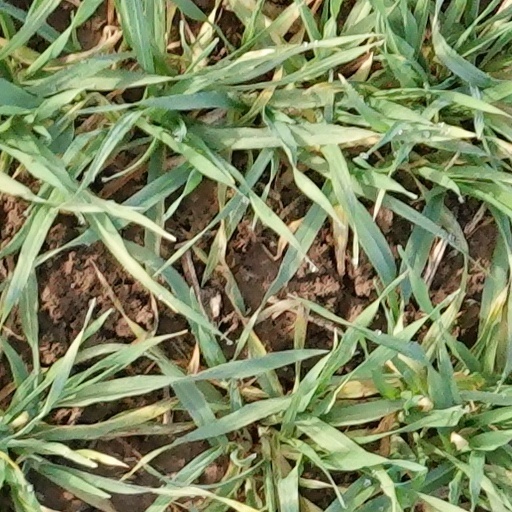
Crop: wheat